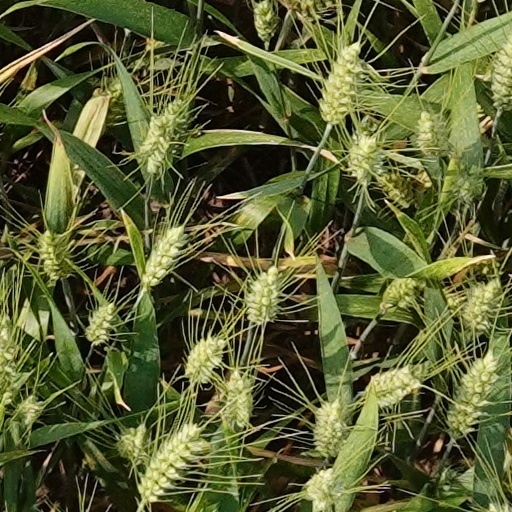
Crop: wheat